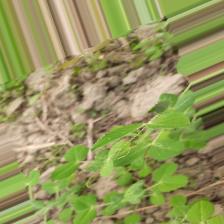
Label: Powdery Mildew